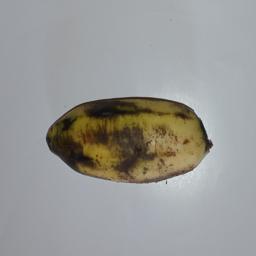
Banana variety: Champa Kola